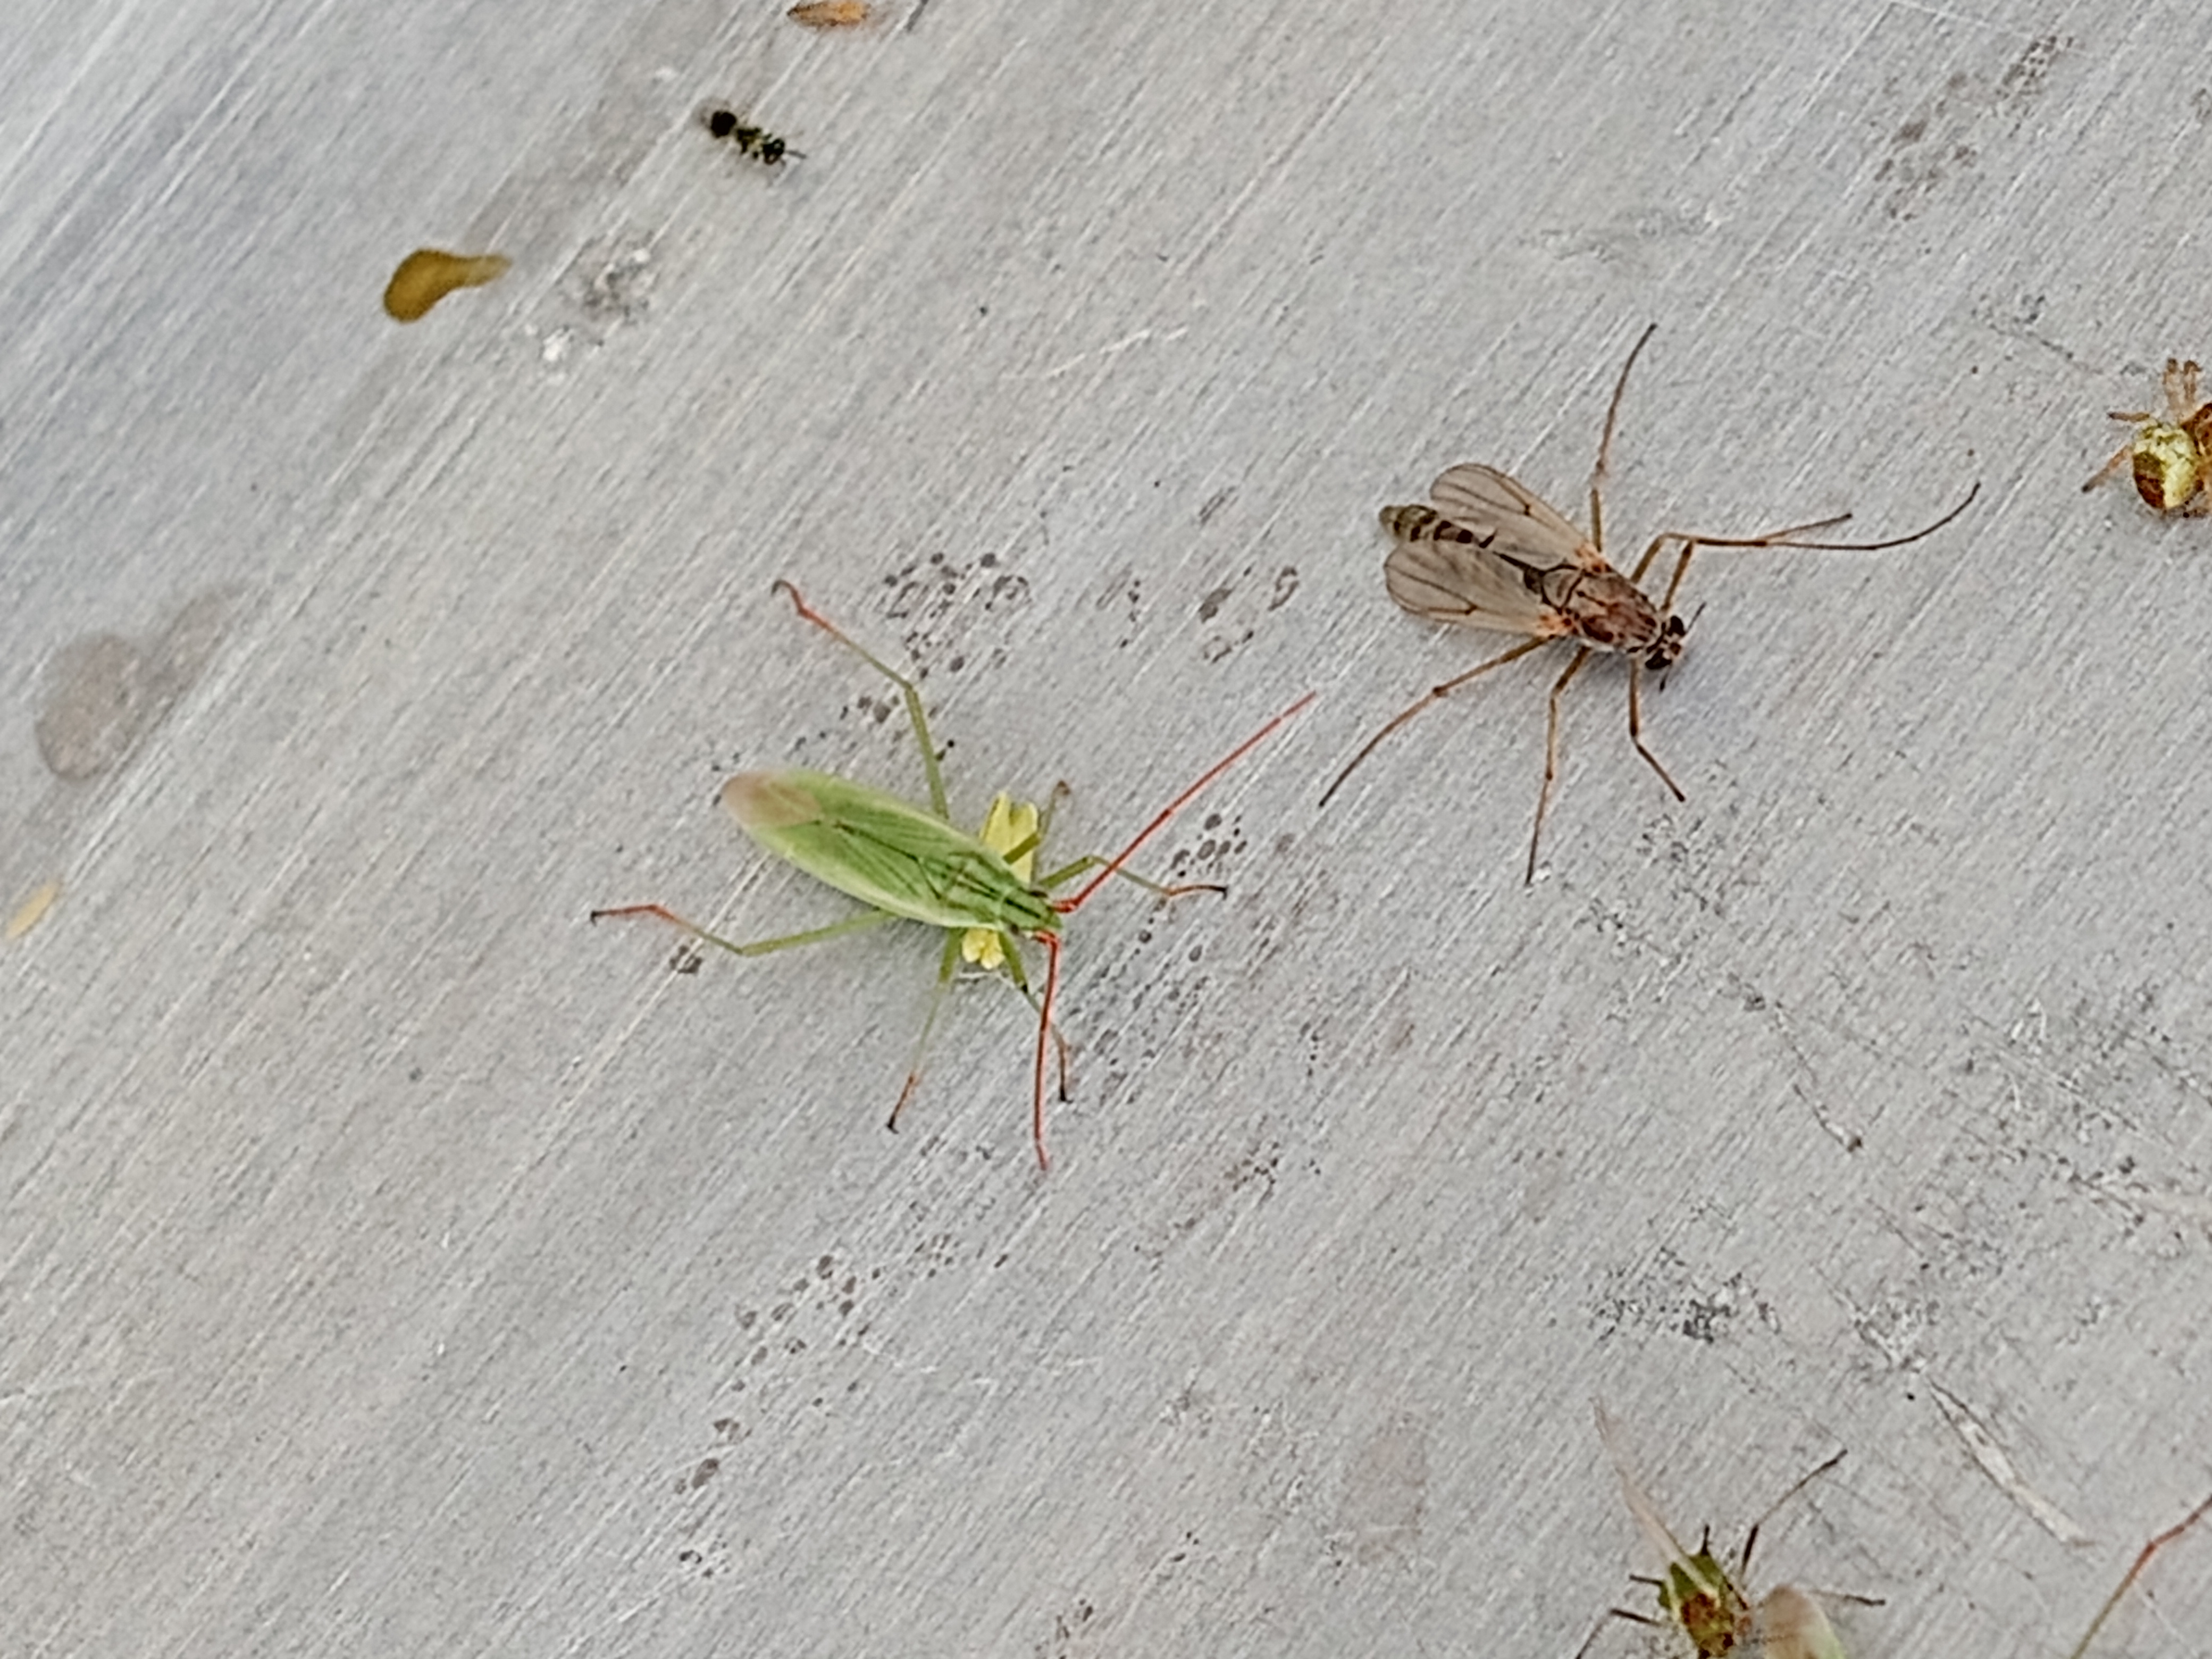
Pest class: non_pest_herbivores